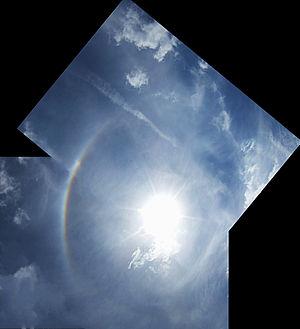
Image composite montrant un halo circonscrit brillant, entourant un halo de 22° plus diffus. Un morceau d'arc parhélique ainsi qu'un pâle parhélie peuvent être aperçus en haut de la seconde image.